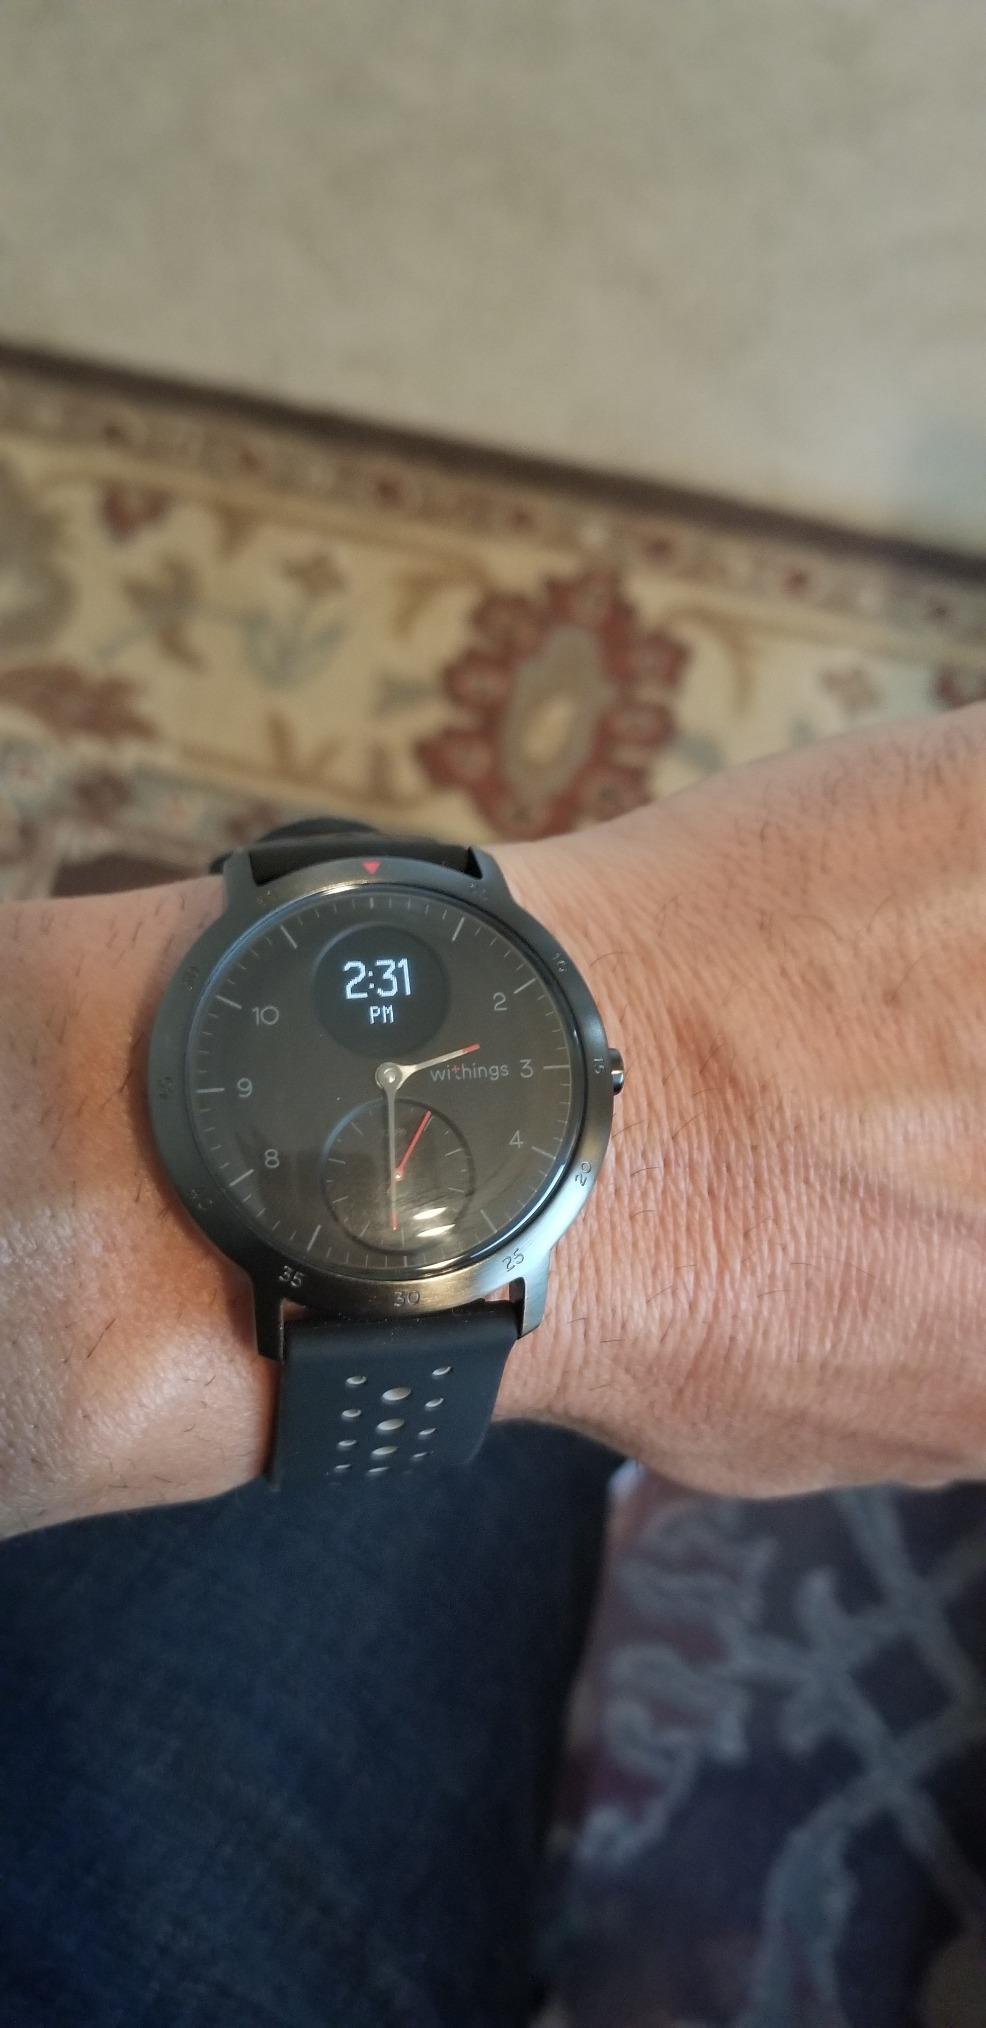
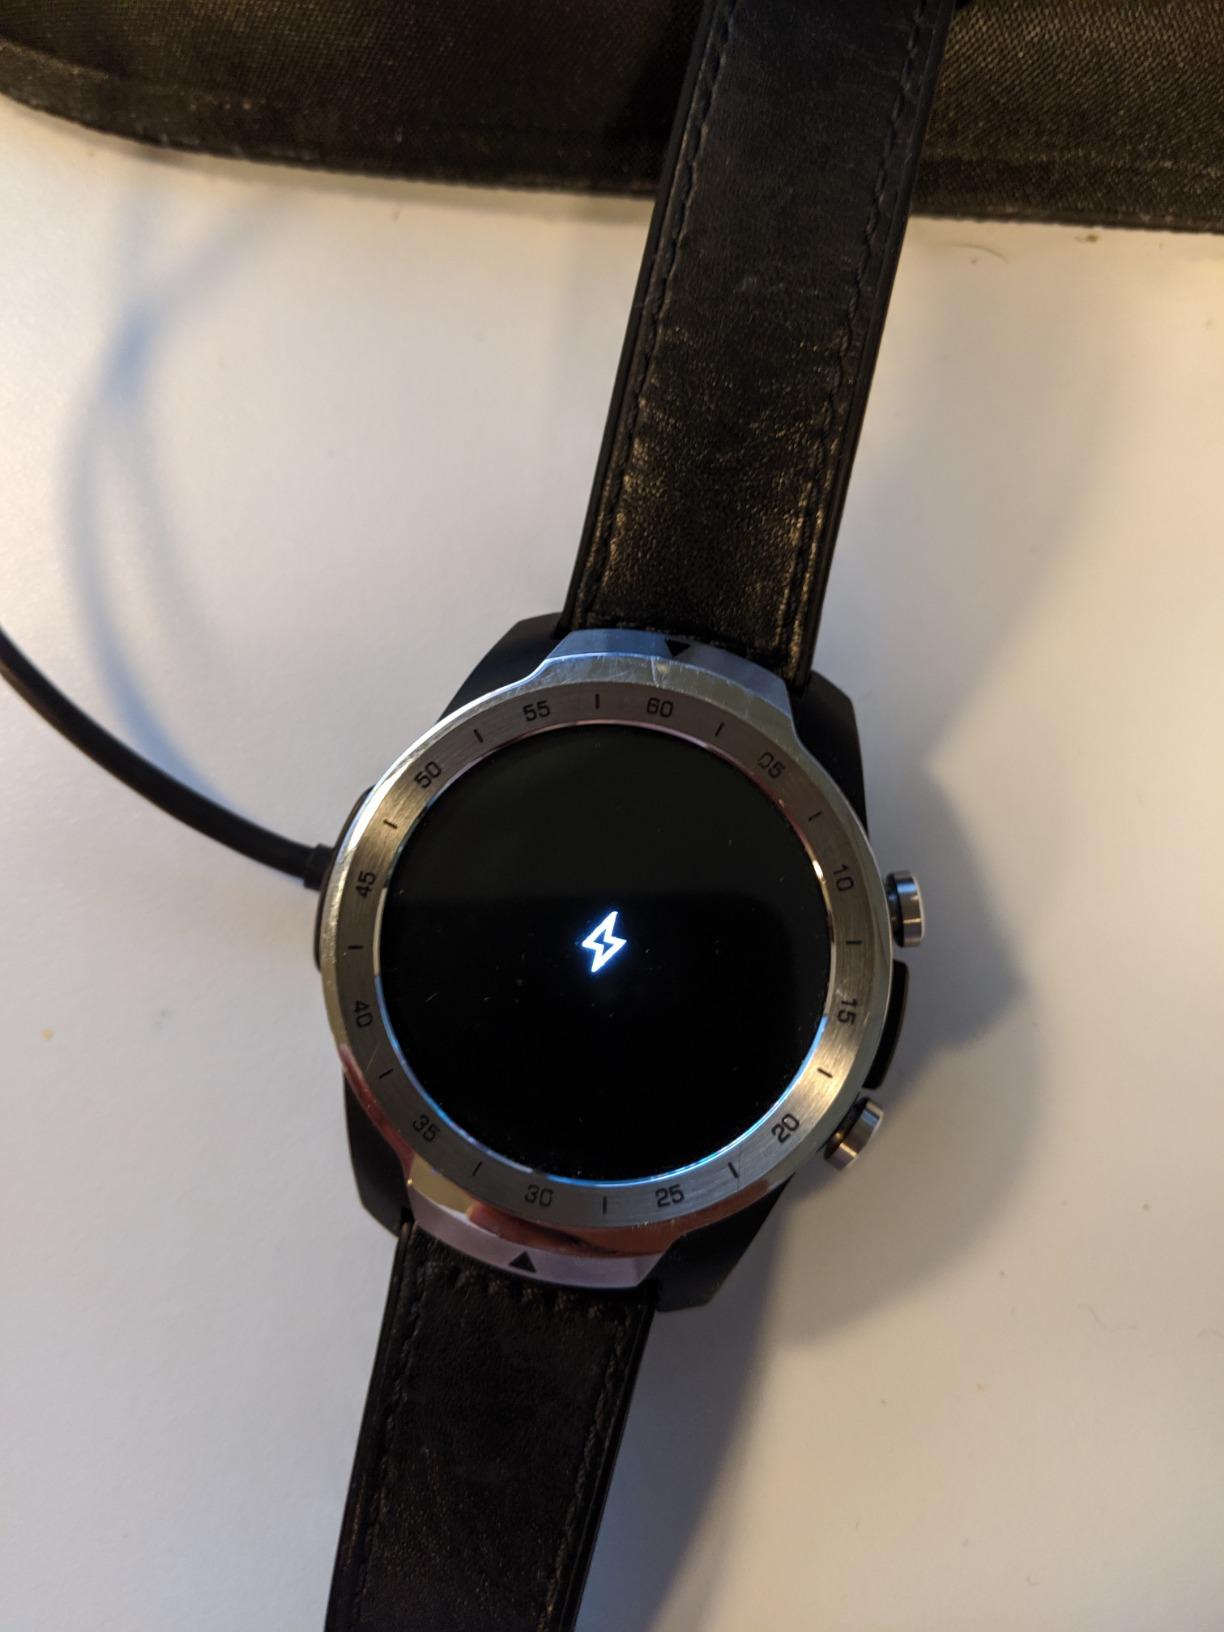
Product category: smartwatch
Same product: no